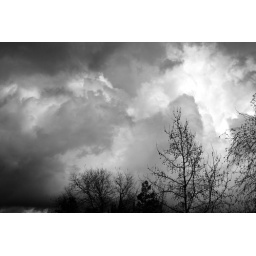
A look from my front door yesterday.... Awesome clouds floating by on their way to another place.